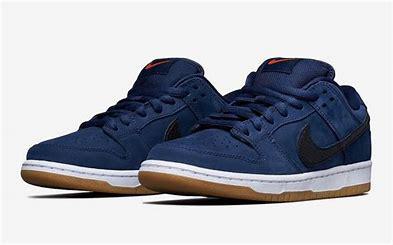
Brand: Nike
Model: SB Dunk Pro